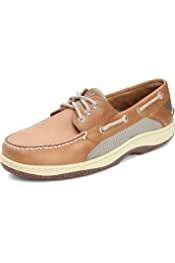
Label: Boat